Weightlifting at the 2015 Pan American Games

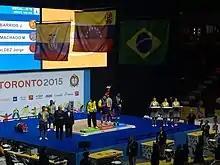
The General Motors Centre (Oshawa Sports Centre), in Oshawa, was the venue for the weightlifting competitions (pictured here during a medal ceremony)

The competitions took place at the General Motors Centre (Oshawa Sports Centre) located in the city of Oshawa, about 60 kilometers from the athletes village. The arena will had a reduced capacity of 3,000 people per session (about half its normal of 5,500). The venue also hosted the boxing competitions later in the games.